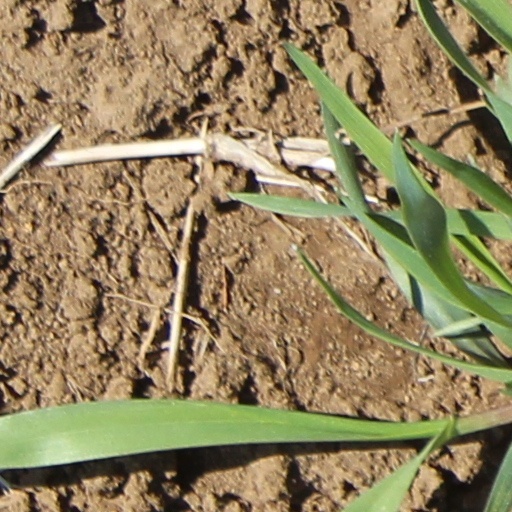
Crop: wheat